Joseph Zaritsky

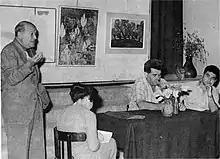
Zaritsky (left) at the "Histadrut Prize" Ceremony, 1961

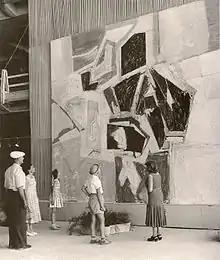
"Might" (1958) by Yosef Zaritsky at "the First Daecade Exhibition"' 1958

The motive behind the founding of an alternative to the general art association came into being in 1948, with an invitation to mount an exhibition of Israeli artists at the Italian pavilion of the Venice Biennale. Zaritsky, who was chairman of the association at the time, decided on his own to create a list of artists who would participate because he was afraid that, left to the general membership, the list would include mediocre artists. This created a scandal at the association"s general meeting, which took place at the home of Chaim Gliksberg. At the meeting it was decided to suspend Zaritsky from the group. As a reaction to the condemnation, several artists, among them Moshe Castel, Yehezkel Streichman, and Yohanan Simon announced their immediate resignation from the association and their invitation to Zaritsky to form an independent association.